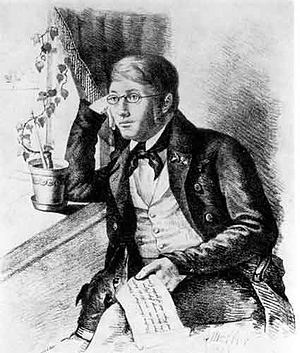
Henrik Wergeland
Litografi af G.L. Fehr efter tegning af J. Møller
Henrik Arnold Wergeland var en norsk forfatter og Norges største lyriker. Han er universel i sin tematik og kan sammenlignes med digtere som Byron, Pusjkin og Hugo.